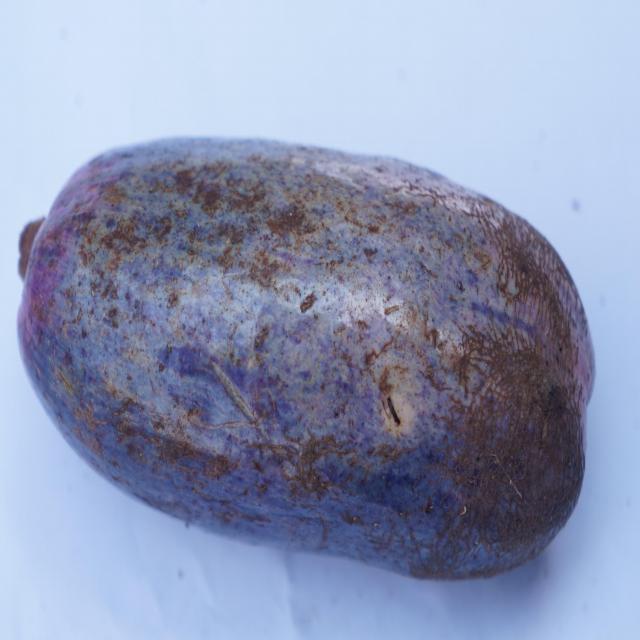
Plum grade: unaffected